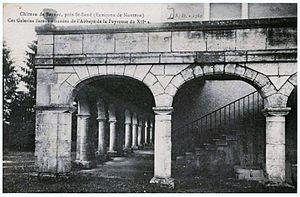
Château de Beynac. 24470 Saint-Saud-Lacoussière (France). Galerie provenant de l'abbaye de la Peyrouse.
L’abbaye de la Peyrouse est une ancienne abbaye cistercienne située sur la commune de Saint-Saud-Lacoussière dans le département de la Dordogne, en région Nouvelle-Aquitaine.